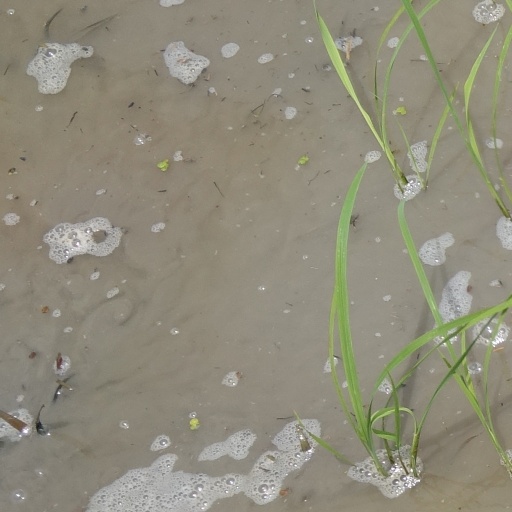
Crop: rice